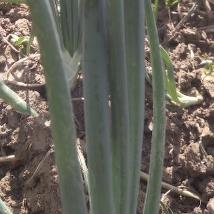
Crop: Onion
Condition: healthy-leaf